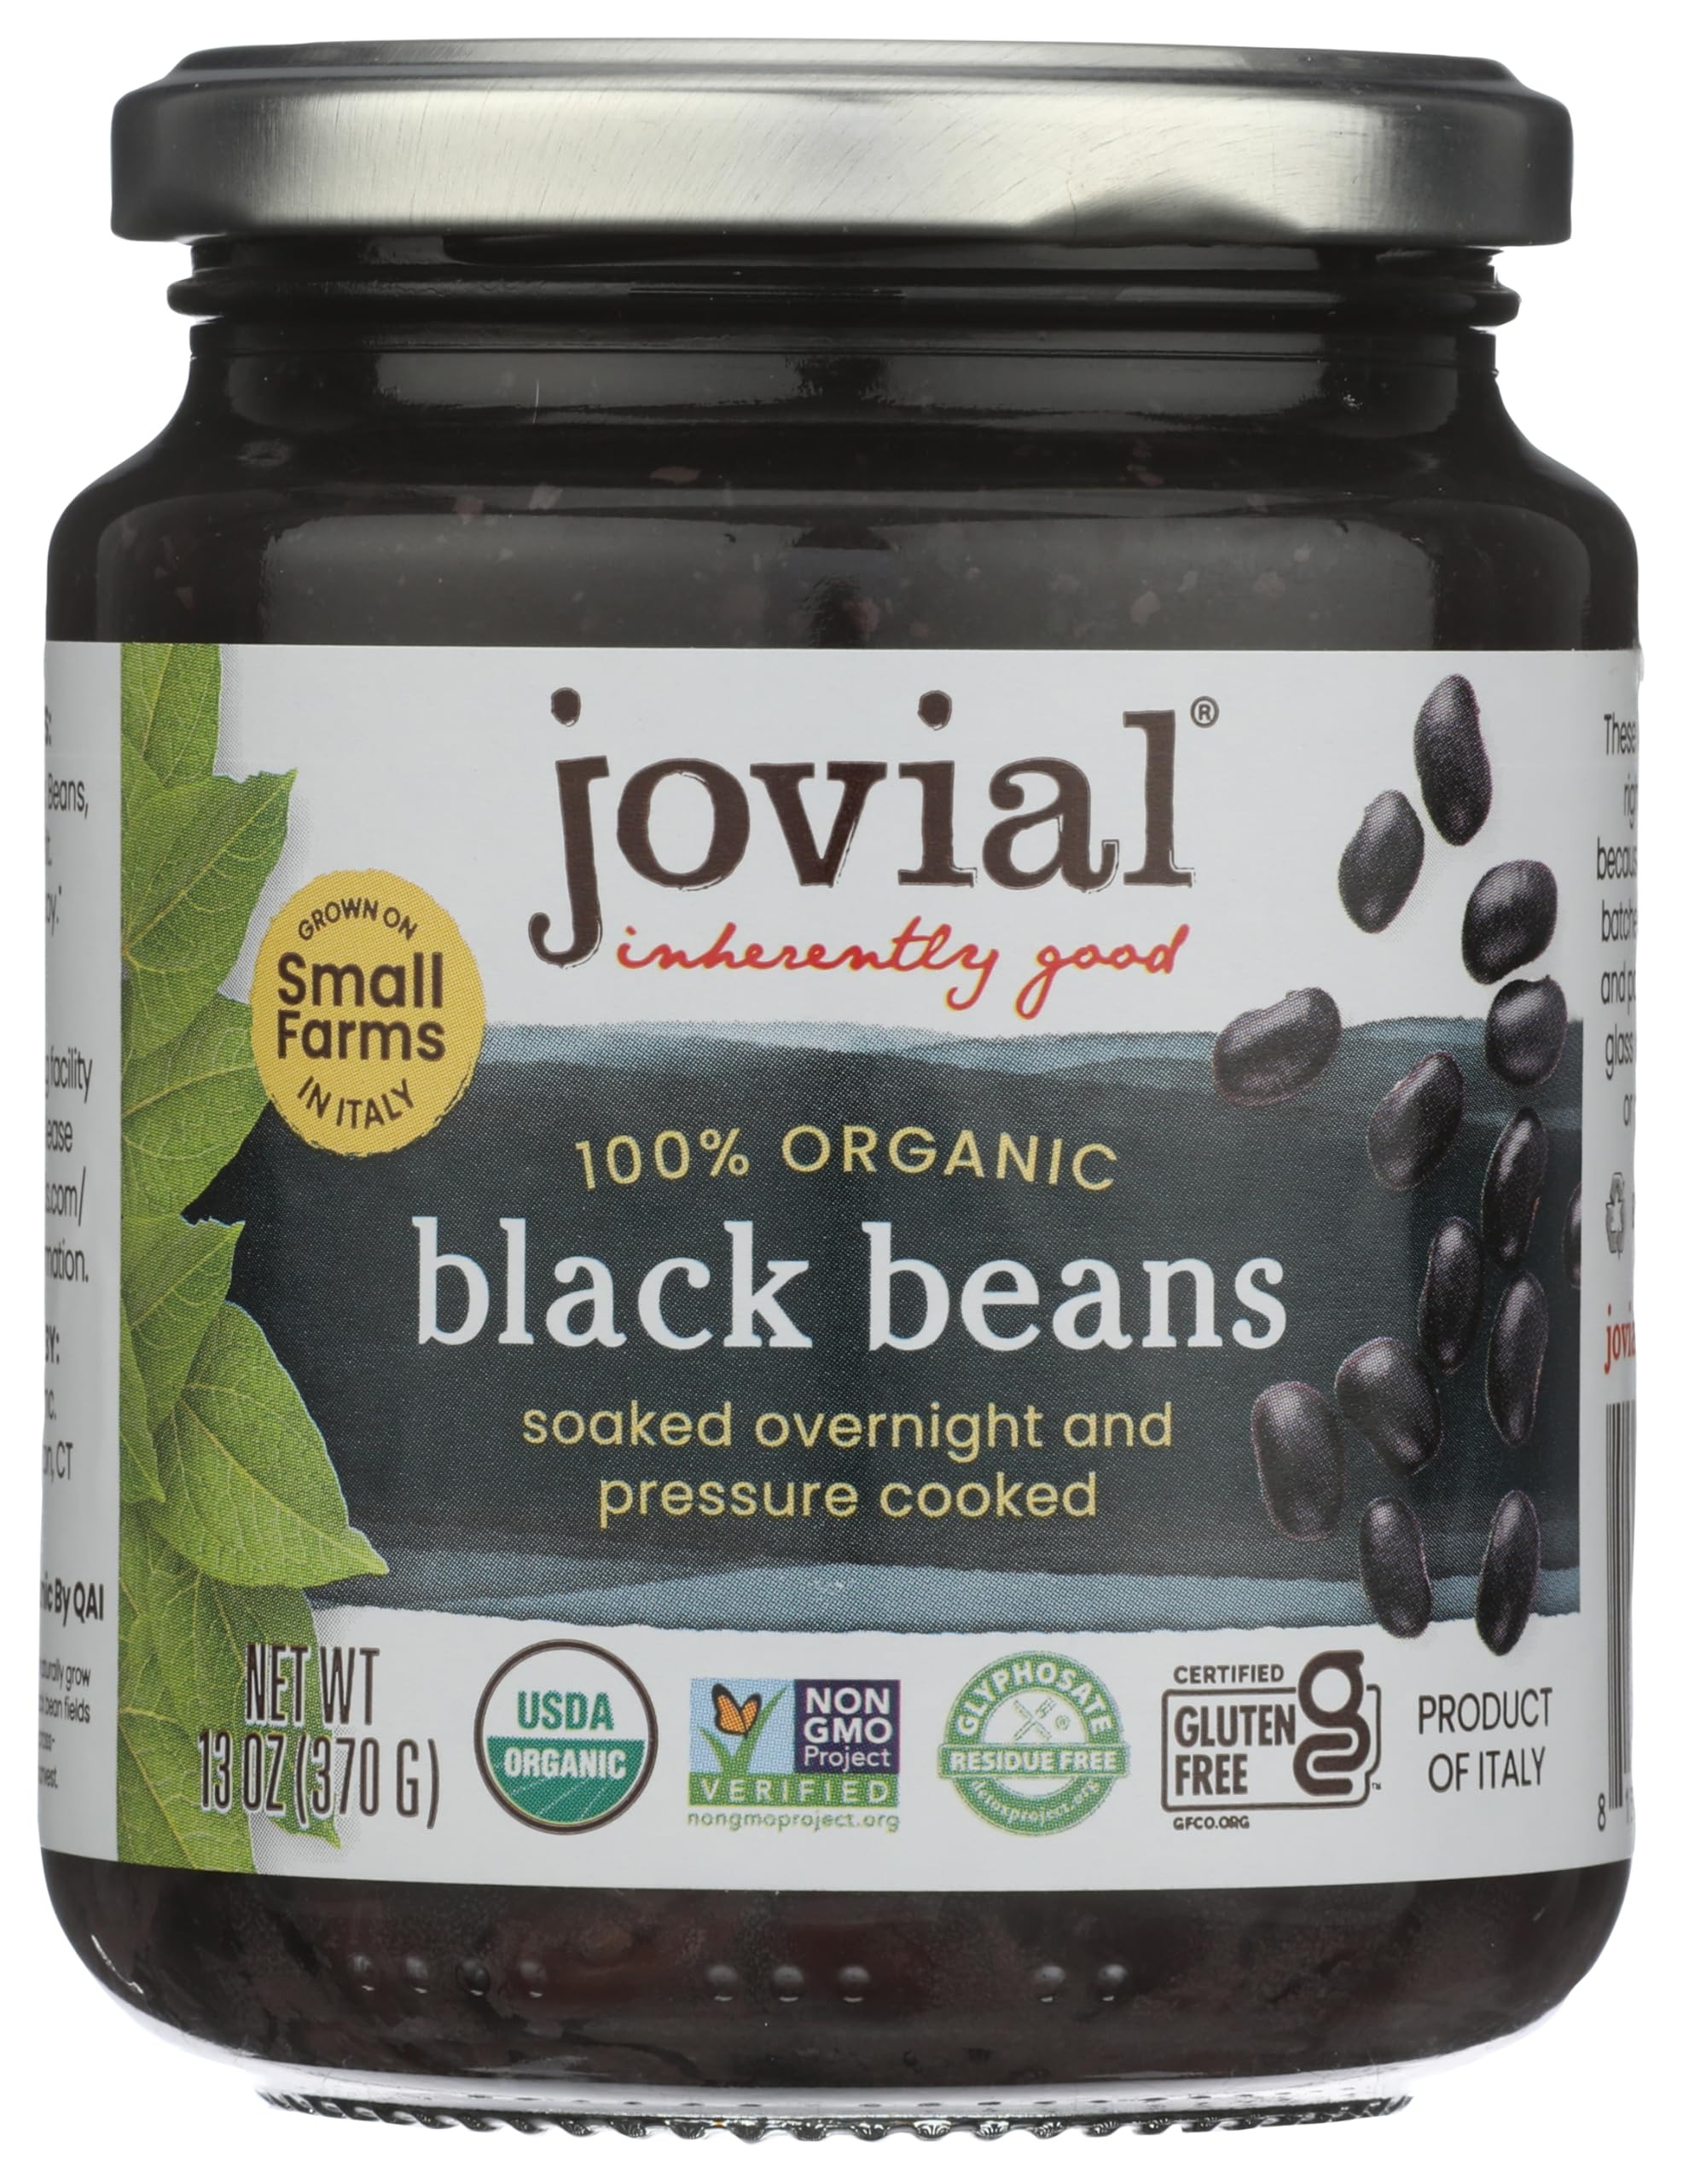
Item Name: Jovial Beans Black 13 OZ
Bullet Point 1: No hydrogenated fats or high fructose corn syrup allowed in any food
Bullet Point 2: No bleached or bromated flour
Bullet Point 3: No synthetic nitrates or nitrites
Product Description: Meals
Value: 13.0
Unit: Ounce

Price: 3.79